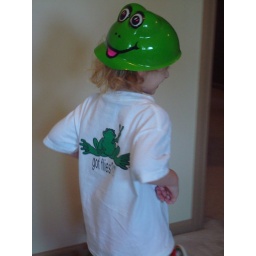
Dancing in Frog shirt and hat